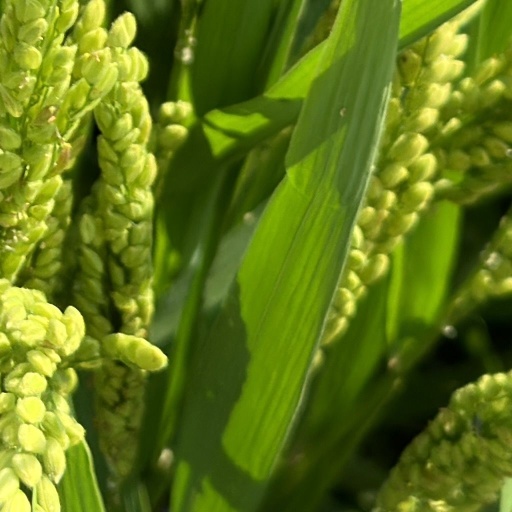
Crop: rice